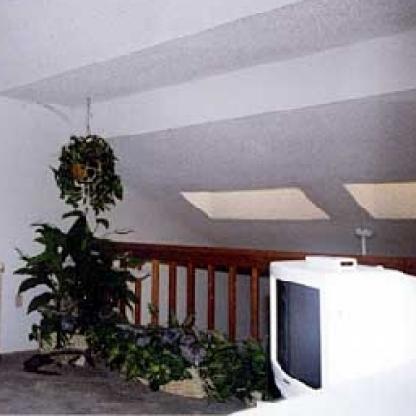
Scene: Indoor